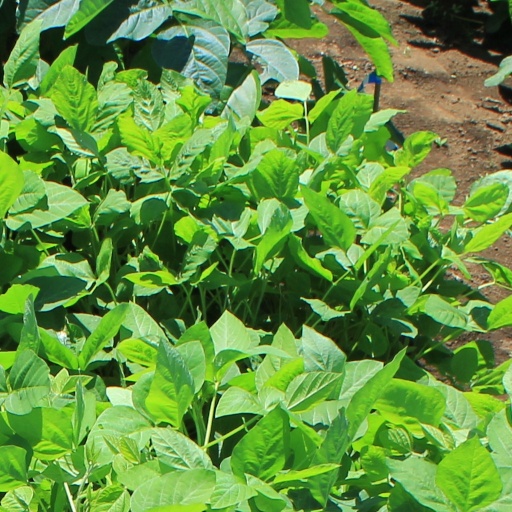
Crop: soybean